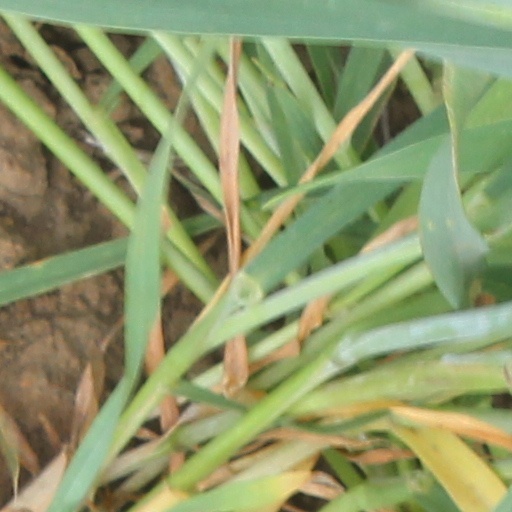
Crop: wheat